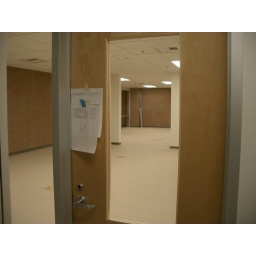
LUCI lab main space from the hallway with the door closed -- now we just need some glass in the windows!